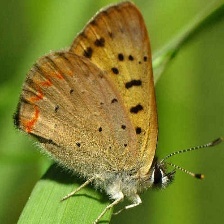
Species: PURPLISH COPPER
Butterfly family (ImageNet category): lycaenid_butterfly